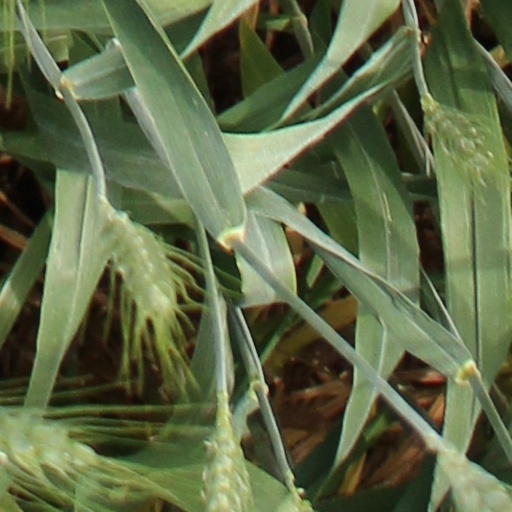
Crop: wheat